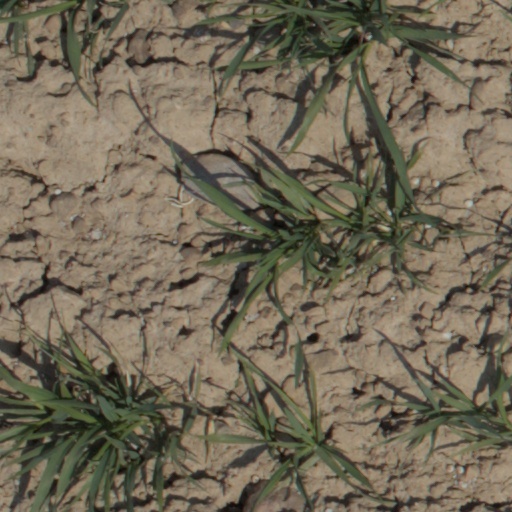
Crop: wheat